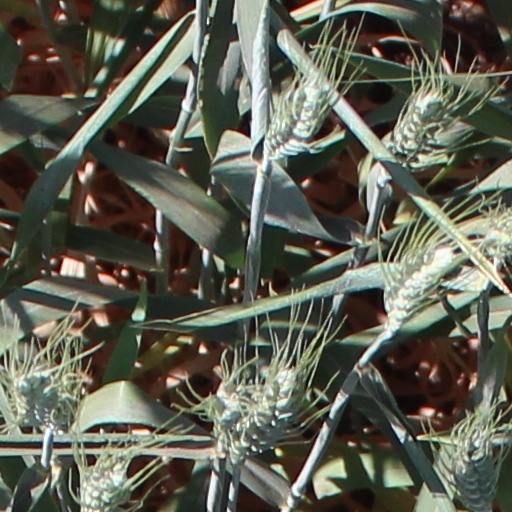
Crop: wheat